History of mathematical notation

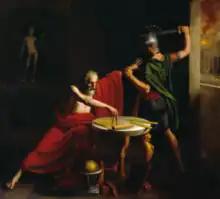
"Death of Archimedes" (1815) by Thomas Degeorge. The last words attributed to Archimedes are "Do not disturb my circles", a reference to the circles in the mathematical drawing that he was studying when disturbed by the Roman soldier.

The history of mathematics cannot with certainty be traced back to any school or period before that of the Ionian Greeks. Still, the subsequent history may be divided into periods, the distinctions between which are tolerably well-marked. Greek mathematics, which originated with the study of geometry, tended to be deductive and scientific from its commencement. Since the fourth century AD, Pythagoras has commonly been given credit for discovering the Pythagorean theorem, a theorem in geometry that states that in a right-angled triangle the area of the square on the hypotenuse (the side opposite the right angle) is equal to the sum of the areas of the squares of the other two sides. However, this geometric relationship appears in a few earlier ancient mathematical texts (albeit not as a formalized theorem), notably Plimpton 322, a Babylonian tablet of mathematics from around 1900 BC. The study of mathematics as a subject in its own right began in the 6th century BC with the Pythagoreans, who coined the term "mathematics" from the ancient Greek "mathema" (μάθημα), meaning "subject of instruction".